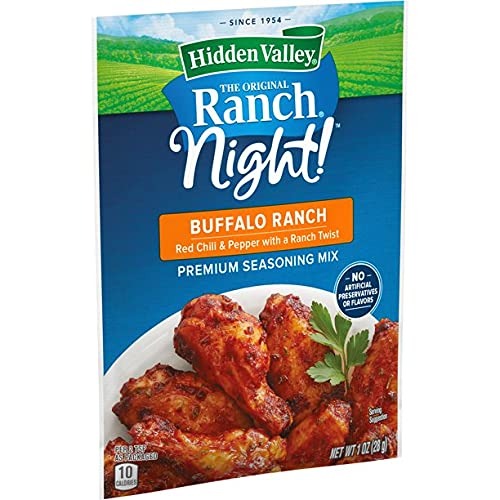
Item Name: VERSAINSECT ANCH NIGHT BUFFALO RANCH PREMIUM SEASONING MIX ( Red Chili and Pepper with a Ranch Twist, ) ( 4 PACK )L8
Bullet Point 1: BUFFALO RANCH SEASONING MIX: This Ranch seasoning mix packet contains a blend of natural flavors, spices and paprika, perfect for buffalo ranch wings
Bullet Point 2: PREMIUM SEASONING MIX: Hidden Valley Buffalo Ranch Seasoning Mix contains no preservatives or artificial flavors and is gluten-free so you can enjoy zesty ranch flavor on your favorite foods
Bullet Point 3: HIDDEN VALLEY RANCH NIGHT!: Now add fun, zesty ranch flavor to any weeknight dinner; this Buffalo Ranch Premium Seasoning Mix is especially made for your favorite game-day wings
Bullet Point 4: CONVENIENT SEASONING PACKET: Hidden Valley Buffalo Ranch Premium Seasoning Mix comes in a handy, easy-to-use 1 ounce packet ready to rip open and start cooking
Bullet Point 5: QUICK, EASY AND VERSATILE: Hidden Valley Buffalo Ranch Seasoning Mix is perfect for adding instant flavor to a quick and easy weeknight meal everyone will love
Bullet Point 6: Flavor name: Pepper,Chili,Ranch,Buffalo,Paprika
Value: 4.0
Unit: Count

Price: 11.21